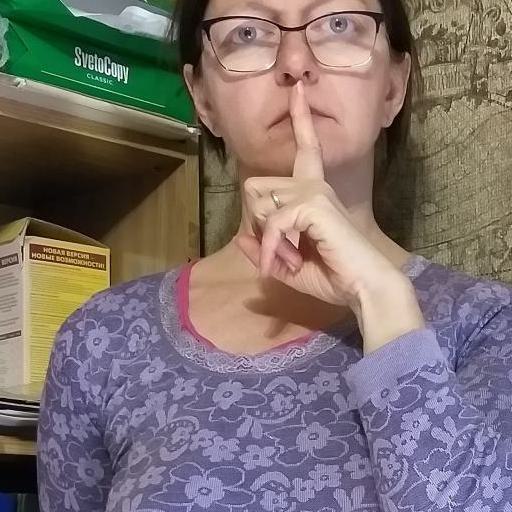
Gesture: mute